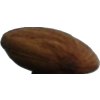
Label: Almonds 1